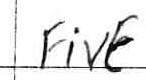
Label: five